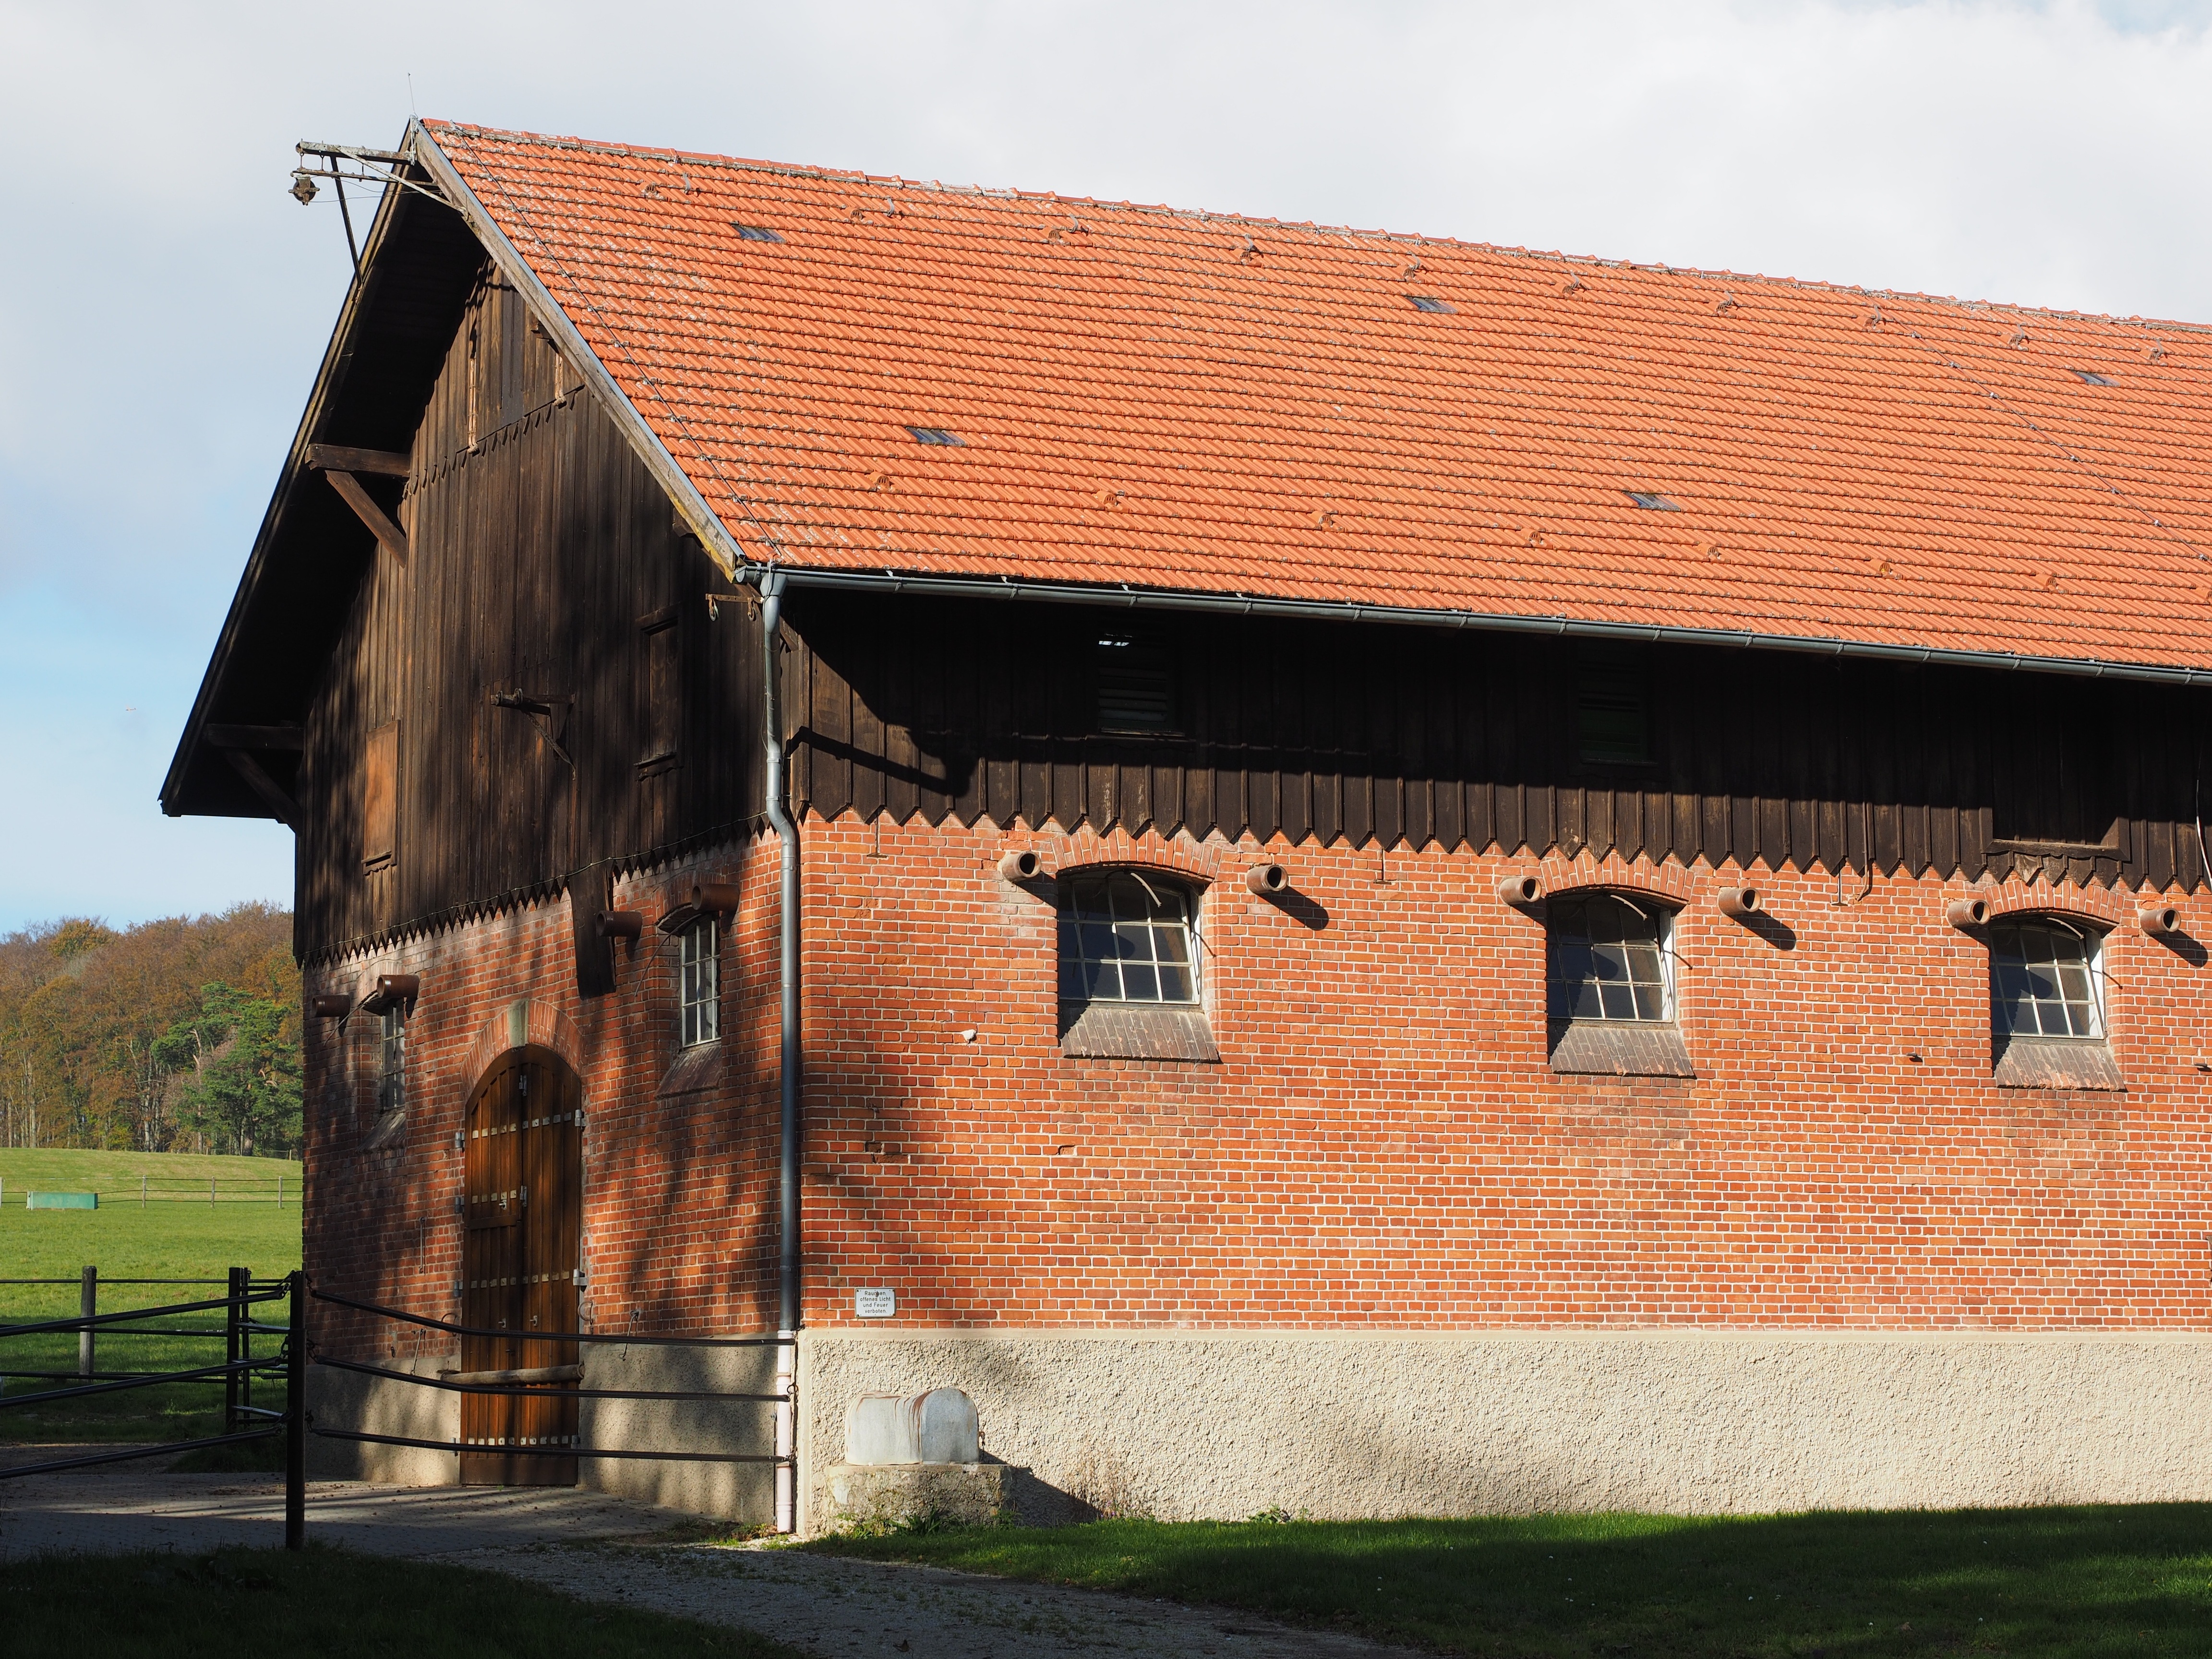
architecture, wood, farm, house, roof, building, barn, shack, facade, agriculture, brick, rural area, scheuer